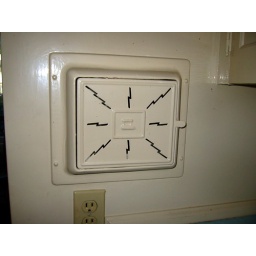
Storage compartment for iron in kitchen of estate sale house